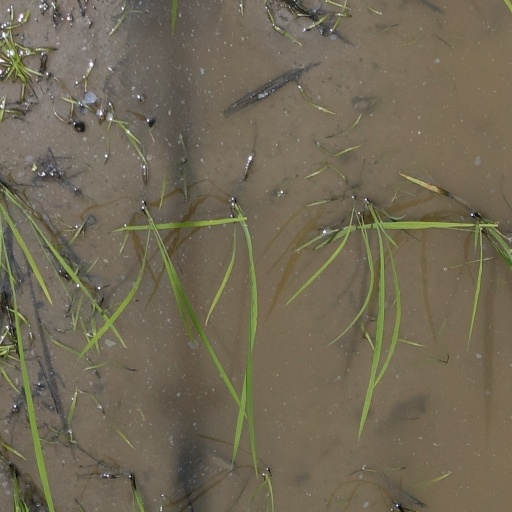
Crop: rice